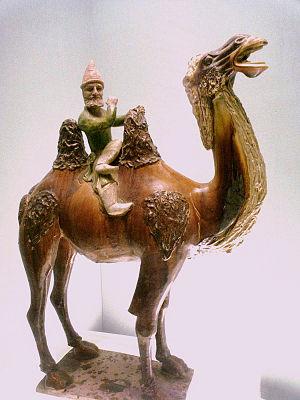
Samarcande ou parfois Samarkand, population 400 000 habitants, est une ville d'Ouzbékistan, capitale de la province de Samarcande. Riche en monuments historiques, Samarcande a été proclamée en 2001 par l'UNESCO carrefour de cultures et site du patrimoine mondial. Depuis 2009, la ville de Samarcande a subi de nombreux réaménagements urbains : un mur sépare aujourd'hui les quartiers populaires des grands monuments de la ville et des quartiers centenaires comme celui d'Iskandarov ont été détruits ; leurs habitants ont été relogés de force en périphérie de la ville.
La dynastie Tang est une dynastie chinoise précédée par la dynastie Sui et suivie par la période des Cinq Dynasties et des Dix Royaumes. Elle a été fondée par la famille Li, qui prit le pouvoir durant le déclin et la chute de l'empire Sui.
Les Scythes étaient un ensemble de peuples indo-européens d'Eurasie en grande partie nomades et parlant des langues iraniennes. Originaires d'Asie centrale, ils ont vécu leur apogée entre le VIIᵉ siècle av. J.-C. et la fin de l'Antiquité, notamment dans les steppes de l'Eurasie centrale, une vaste zone allant de l'Ukraine à l'Altaï, en passant par la Russie et le Kazakhstan. Les Perses désignaient ces peuples par le nom de Sakas, francisé en Saces. De nombreuses sources antiques attestent des peuples scythes, les Assyriens mentionnent les Saces dès −640.
Les Sogdiens étaient un peuple de langue est-iranienne qui vivait autrefois dans une région recouvrant une partie de l'Ouzbékistan et englobant Samarcande et Boukhara, à laquelle ils ont donné leur nom : la Sogdiane. Important peuple de commerçants, ayant joué un rôle fondamental dans le développement de la route de la soie et des routes commerciales de l'Asie centrale, les Sogdiens ont connu un apogée entre le début de l’ère chrétienne et le VIIᵉ siècle. Héritiers de toutes les civilisations précédentes, ces « Phéniciens » de l’Asie centrale en ont accumulé toutes les richesses et complexités jusqu’au VIIIᵉ siècle.
Le terme sancai désigne un type de céramique chinoise dont les décorations comportent des glaçures polychrome de trois couleurs, ou davantage.
La route de la soie est un réseau ancien de routes commerciales entre l'Asie et l'Europe, reliant la ville de Chang'an en Chine à la ville d'Antioche, en Syrie médiévale. Elle tire son nom de la plus précieuse marchandise qui y transitait : la soie.